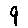
Label: 9